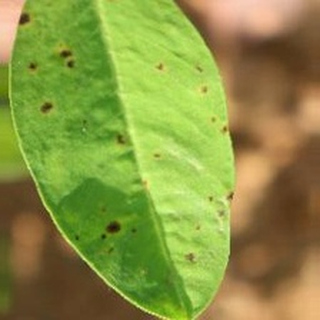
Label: groundnut_early_leaf_spot